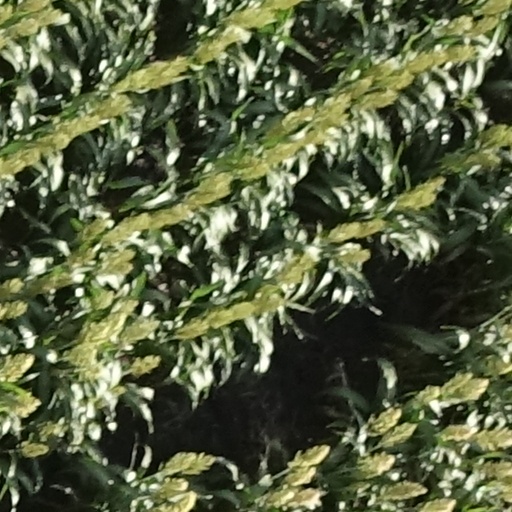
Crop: sorghum